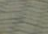
Surface type: paving stones